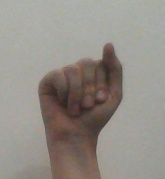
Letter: saad